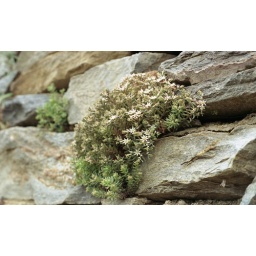
Between the rocks of a house in the mountain. Kovatchevica, SW Bulgaria.